Union Chapel (Windham, New York)

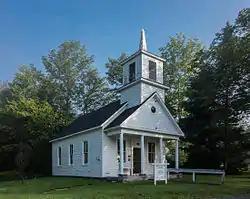
Union Chapel, one morning in August 2013

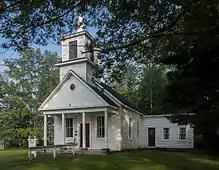
Another view

Union Chapel, also known as Mitchell Hollow Union Chapel, is a historic chapel on Mill Road in Windham, Greene County, New York. It was built in 1897 and is a one-story, three by three bay, wood-frame structure resting on a stone and concrete foundation. It is sheathed in narrow clapboards and features a fully pedimented portico and a two-stage bell tower. It was built by the local Methodist Episcopal and Presbyterian congregations.